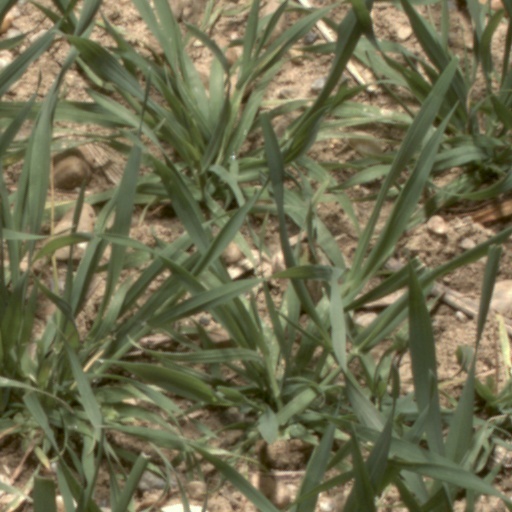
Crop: wheat